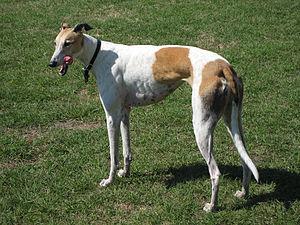
Lévrier anglais ou greyhound (femelle nommée Grace)
Le lévrier est un chien longiligne, aux longues pattes fines, au corps souple et léger, très musclé, tendineux, bâti pour la course. Actuellement, il existe 13 races classées dans le groupe 10 et 5 races réparties dans le groupe 5 de la nomenclature officielle établie par la Fédération cynologique internationale.
Le Greyhound ou lévrier anglais, est originaire de Grande-Bretagne. La Fédération cynologique internationale le classe dans le groupe 10, lévriers, section 3, standard nᵒ 158. Le Greyhound est un chien de course, sans épreuve de travail.